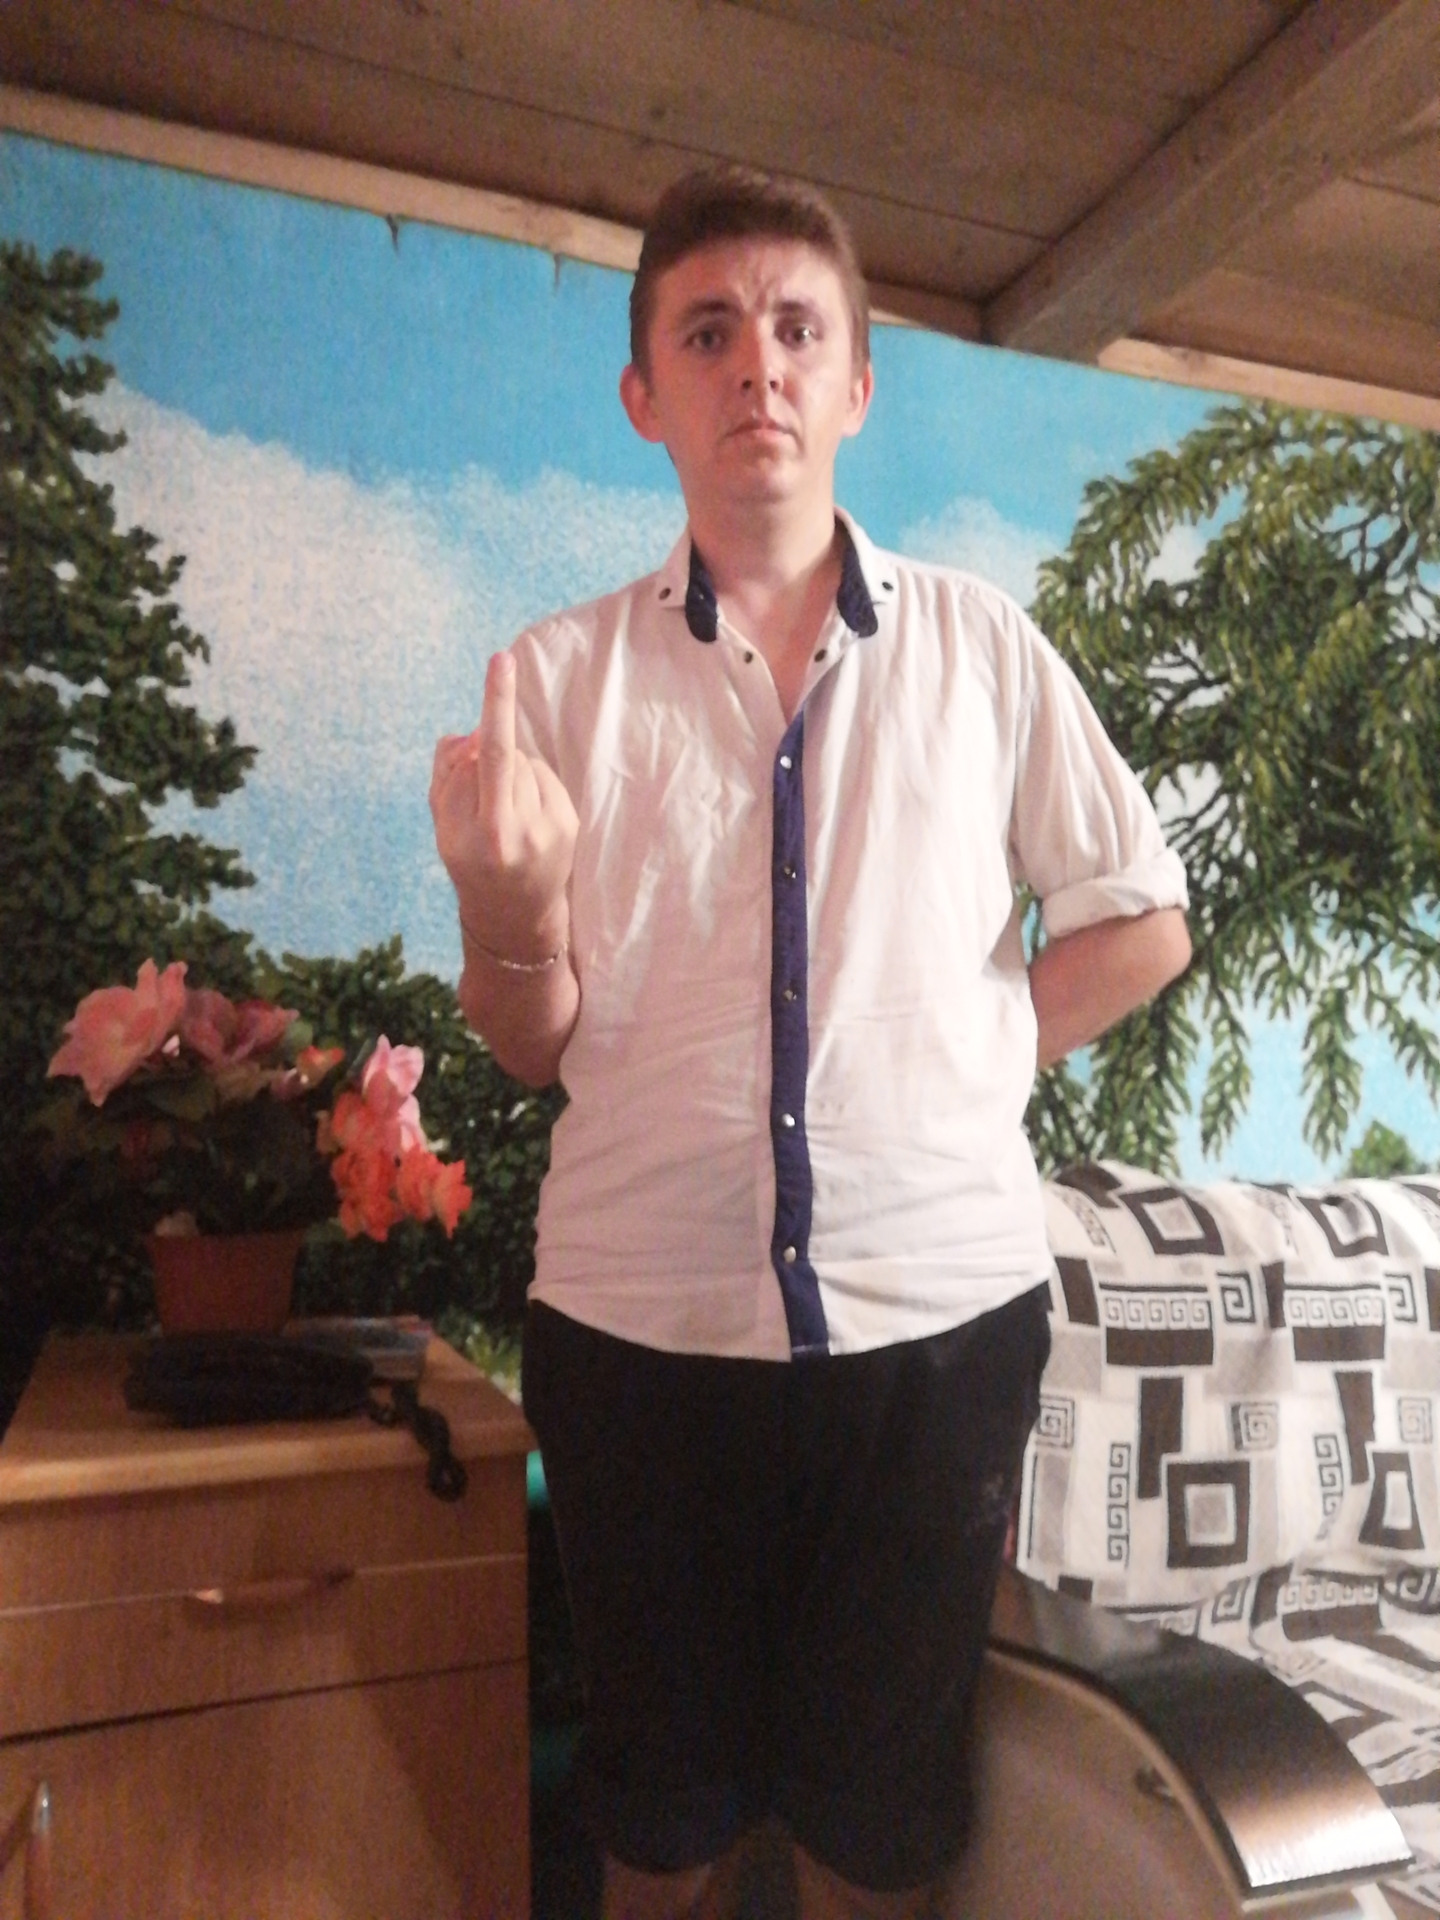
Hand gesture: middle_finger